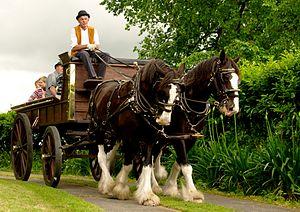
Le Clydesdale est une race de chevaux de trait qui tient son nom de la vallée de la Clyde, en Écosse, où elle est née de croisements entre des étalons flamands et des poulinières locales, puis, à partir du XVIIIᵉ siècle, d'un apport du Shire. La première attestation du nom « Clydesdale » date de 1826. En 1830, un système de sélection d'étalons entraîne la propagation des chevaux Clydesdale dans toute l’Écosse et le nord de l'Angleterre. Le registre de la race est formé en 1877. À la fin du XIXᵉ siècle et au début du XXᵉ siècle, des milliers de Clydesdales sont exportés d’Écosse, notamment vers les autres pays anglo-saxons. Le Clydesdale devient « la race qui construit l'Australie ». La Première Guerre mondiale entraîne une réduction d'effectifs en raison d'une motorisation croissante et des pertes en chevaux de guerre. Cette baisse se poursuit et, dans les années 1970, le Rare Breeds Survival Trust considère le Clydesdale comme vulnérable à l'extinction. Le nombre de ces chevaux a légèrement augmenté, bien que la race reste peu commune. L'effectif mondial était d'environ 5 000 Clydesdales en 2010.